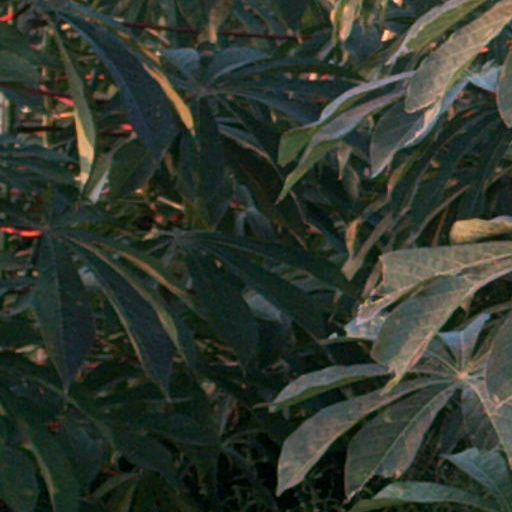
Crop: cassava